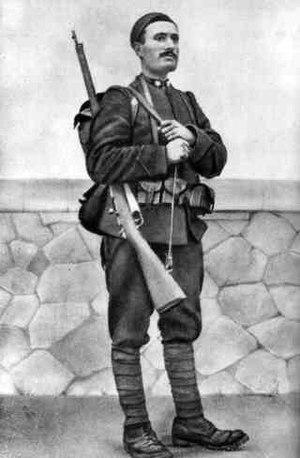
Le fascisme est un système politique autoritaire qui associe populisme, nationalisme et totalitarisme au nom d'un idéal collectif suprême. Mouvement révolutionnaire, il s'oppose frontalement à la démocratie parlementaire et au libéralisme traditionnel, et remet en cause l'individualisme codifié par la pensée philosophique des Lumières. Issu de diverses composantes de la philosophie européenne du XIXᵉ siècle, le fascisme a trouvé dans les circonstances économiques et historiques de l'après-première guerre mondiale le contexte qui lui a permis d'accéder au pouvoir, d'abord en Italie dans les années 1920 avec Mussolini, puis sous une variante accentuée, militariste, en Allemagne dans les années 1930 avec le nazisme et Hitler.